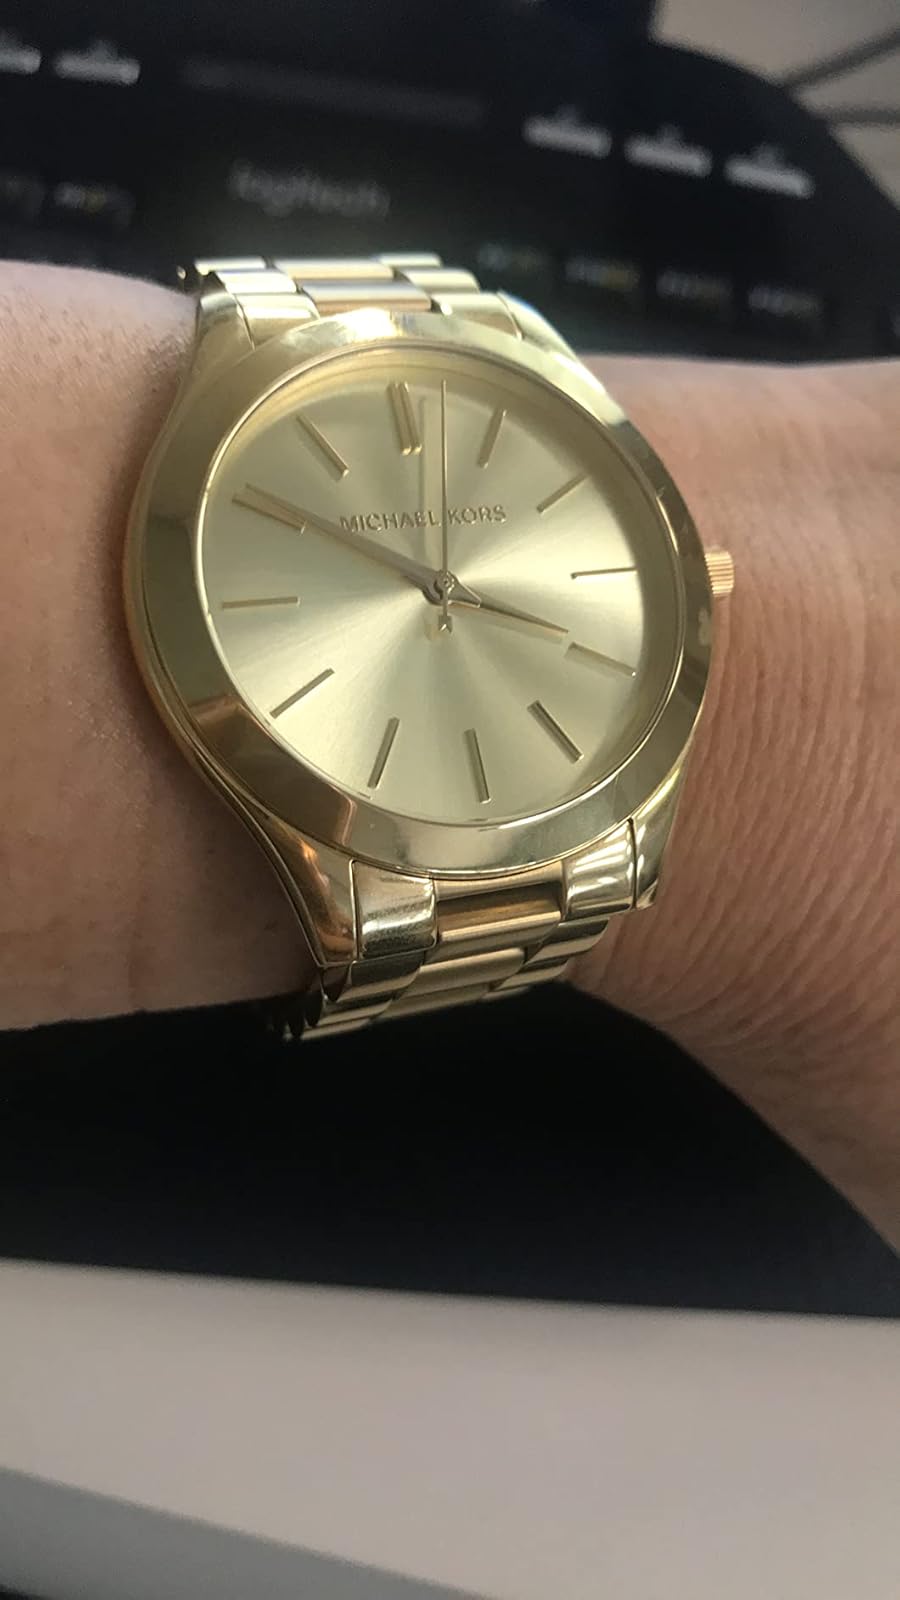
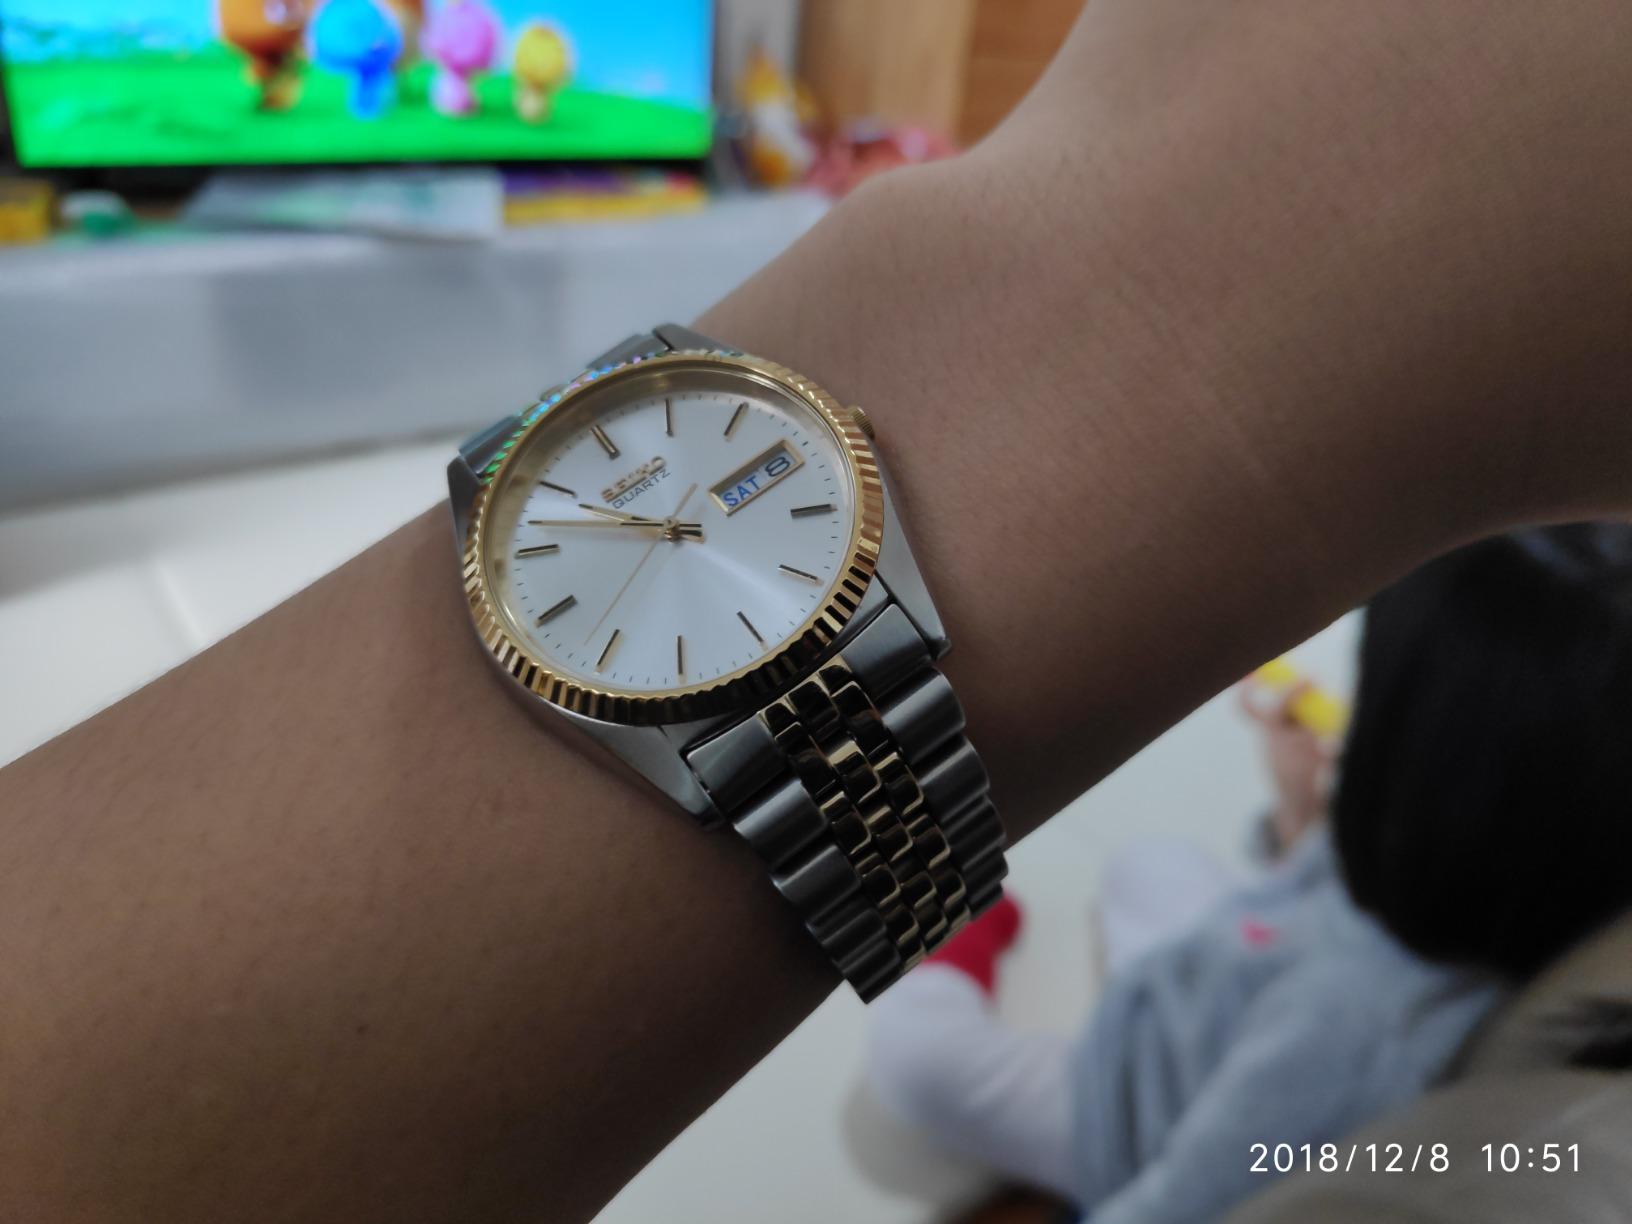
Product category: accessories_watch
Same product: no